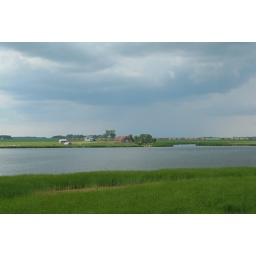
Even spookier clouds just east of Sanborn, ND - those white specks in the water are geese